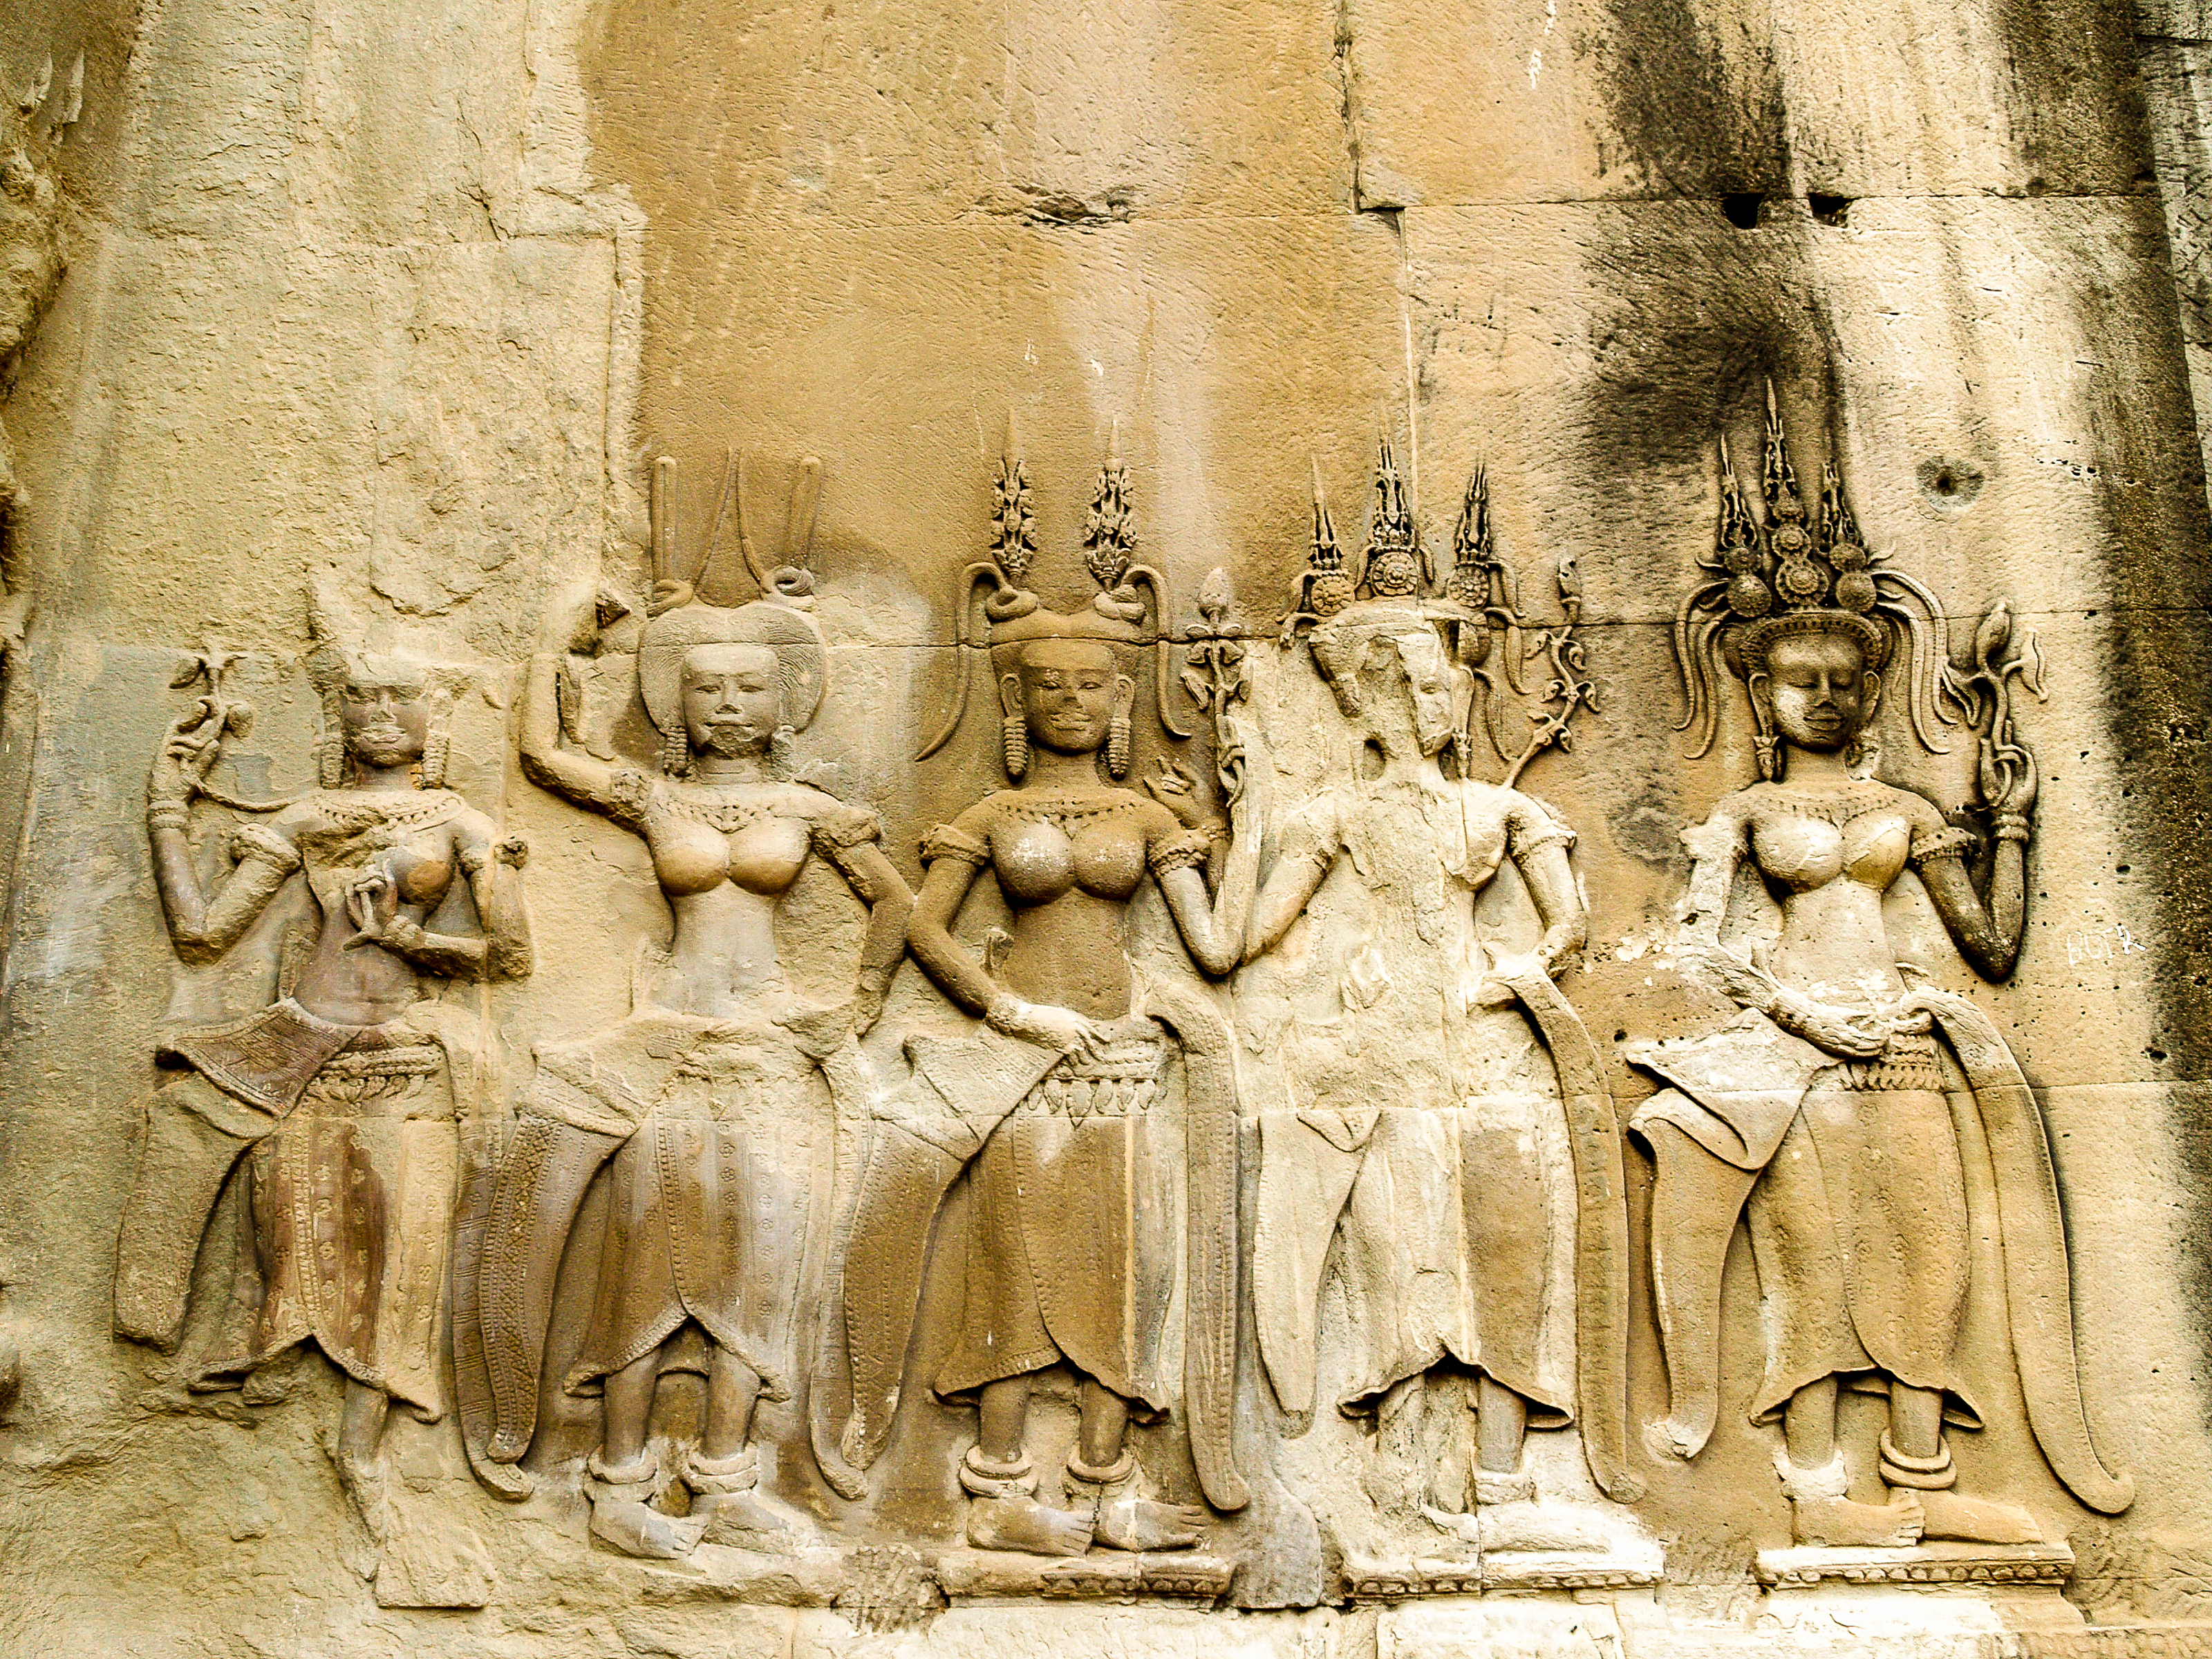
old, cambodia, culture, temple, ancient, stone, architecture, religion, art, asia, statue, ruin, history, tourism, sculpture, monument, religious, khmer, line, thom, civilization, cambodian, asian, hindu, travel, angkor, wat, bayon, heritage, tourist, stone carving, relief, ancient history, carving, classical sculpture, middle ages, archaeological site, mythology, stock photography, arch